Weston family

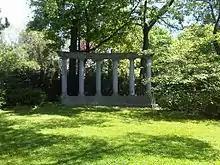
The Weston family's monument at Mount Pleasant Cemetery, Toronto

The Weston family is a prominent family of businesspeople that was founded in Canada and eventually developed global business interests, primarily in the food and retail sectors. The family operations began with the purchase of a bakery in 1884 by American-born Canadian George Weston in Toronto, Ontario. Over the course of subsequent decades, his descendants also established themselves in the United Kingdom, Ireland and the United States.